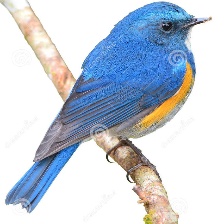
Species: HIMALAYAN BLUETAIL
Scientific name: TARSIGER RUFILATUS